Danela Arsovska

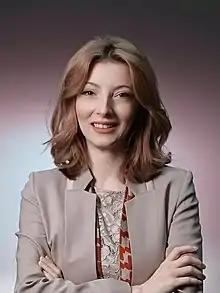

Danela Arsovska is a Macedonian politician and academic and the mayor of Skopje since 2021. In 2014, she was elected as President of the Macedonian Chambers of Commerce, which is the union of national chambers of commerce, promoting economic cooperation on national and international level based on principles of free trade and fair competition. She was appointed Chair of the Macedonian Union of Employers' Organizations in 2015.